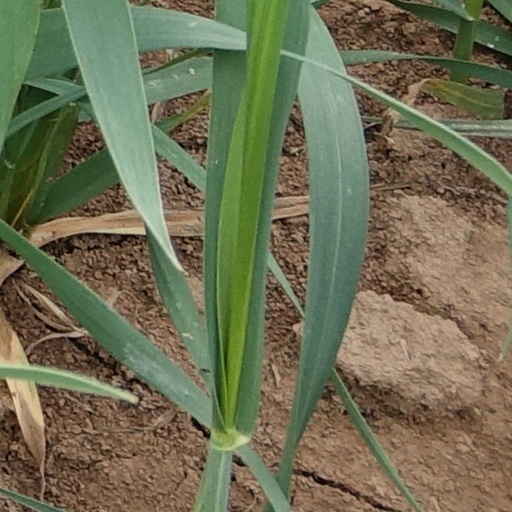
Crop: wheat